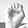
ASL letter: E